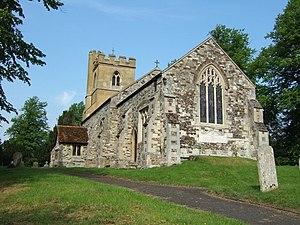
Hockliffe, est un village et une paroisse civile britannique du Central Bedfordshire.